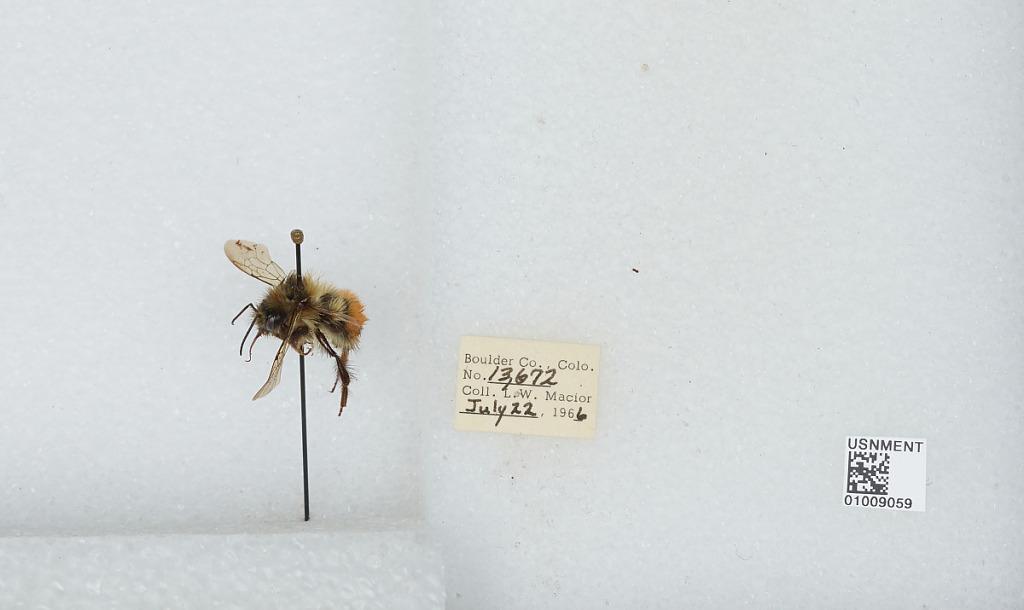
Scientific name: Bombus (Pyrobombus) melanopygus Nylander
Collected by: L. Macior
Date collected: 1966-7-22
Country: United States
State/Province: Colorado
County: Boulder
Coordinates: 40.015, -105.27